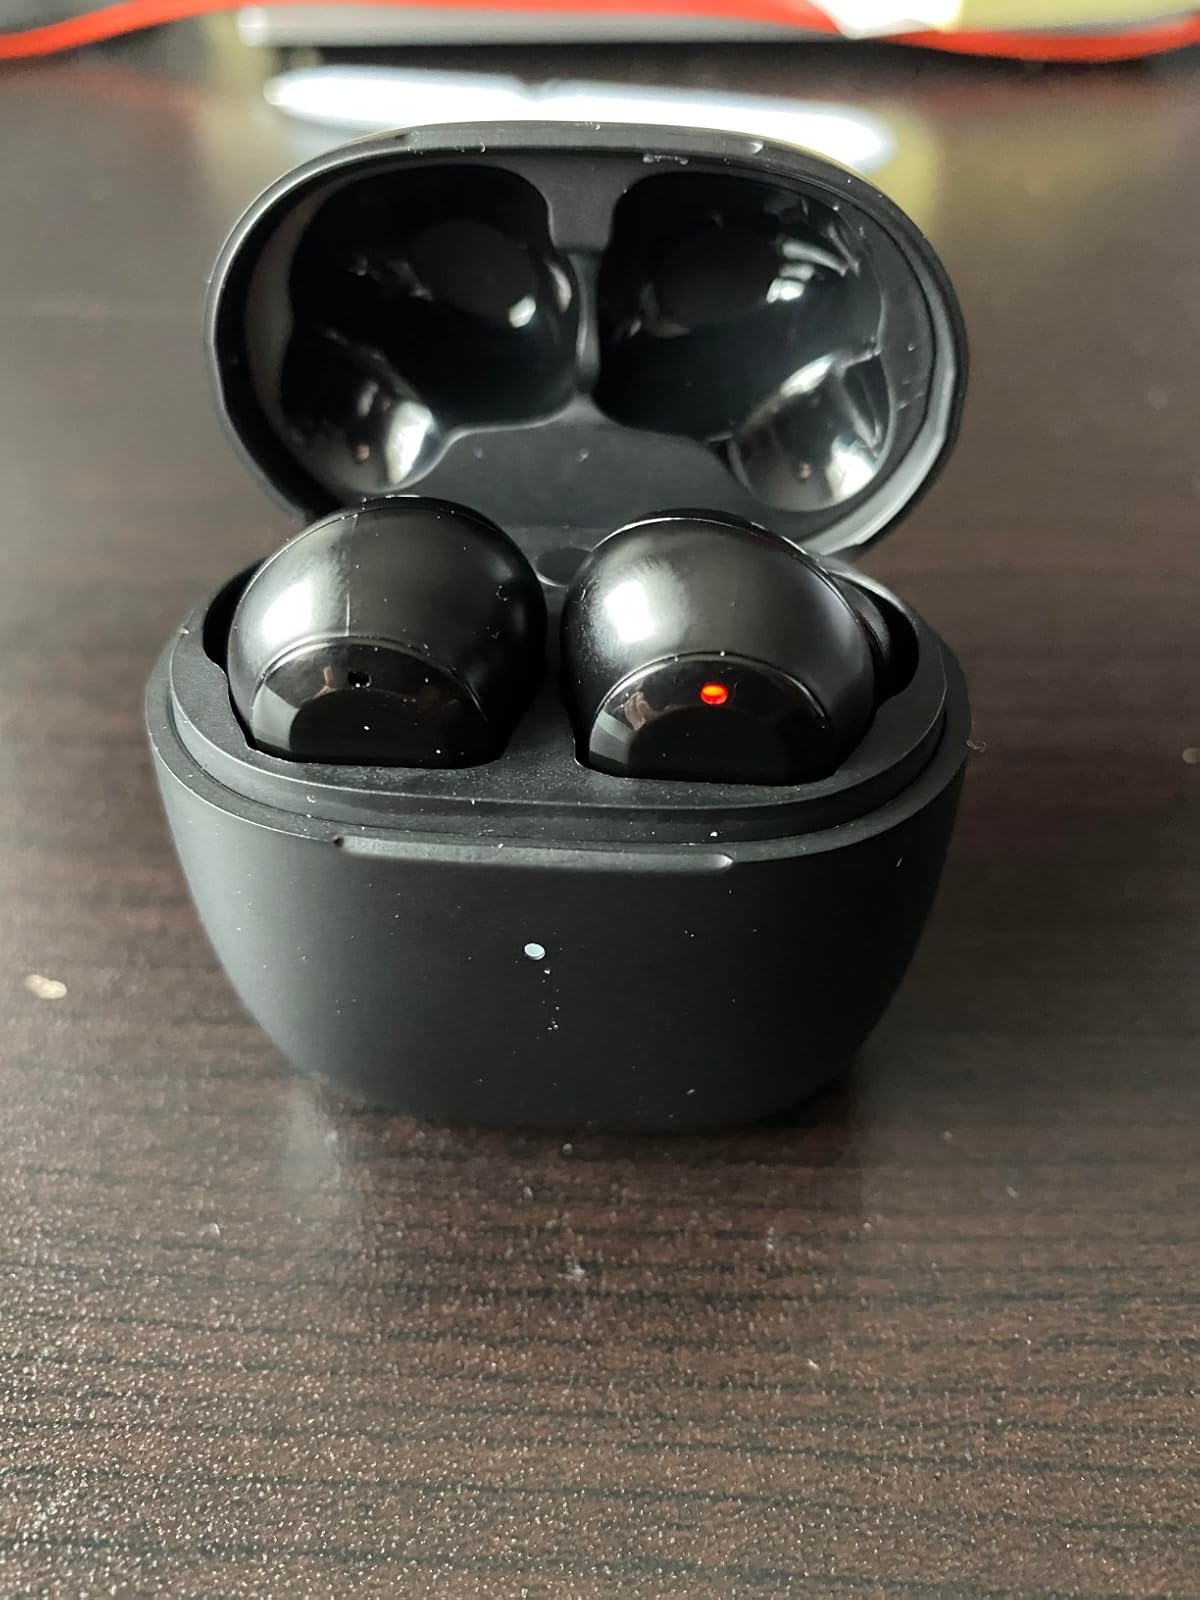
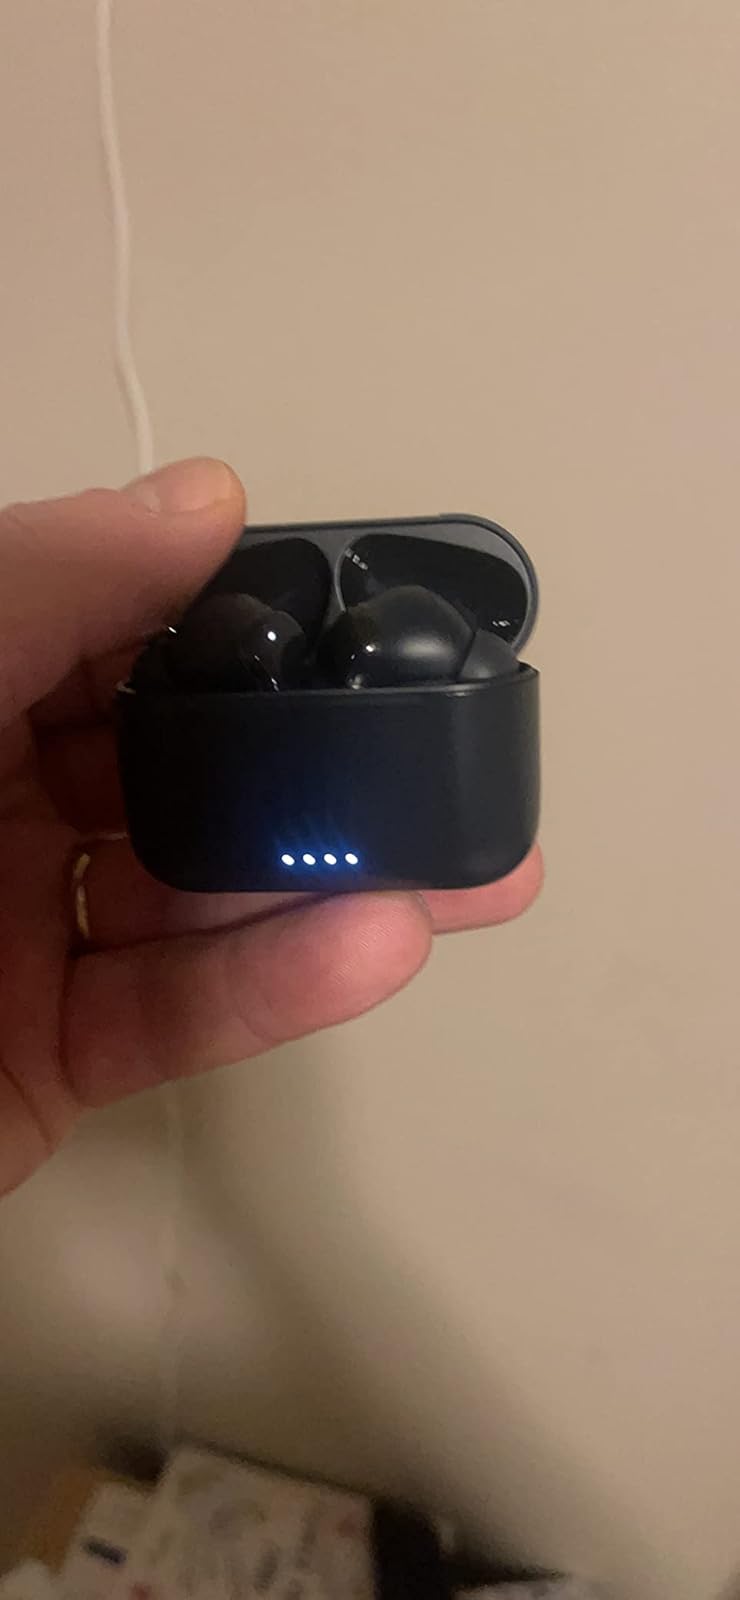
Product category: earbuds
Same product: no